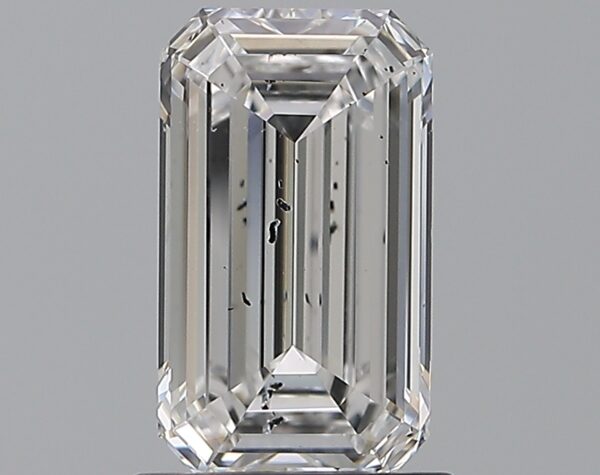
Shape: emerald
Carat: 1.21
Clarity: SI2
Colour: E
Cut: EX
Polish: EX
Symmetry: EX
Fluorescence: F
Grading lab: GIA
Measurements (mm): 8.5 x 4.92 x 2.88